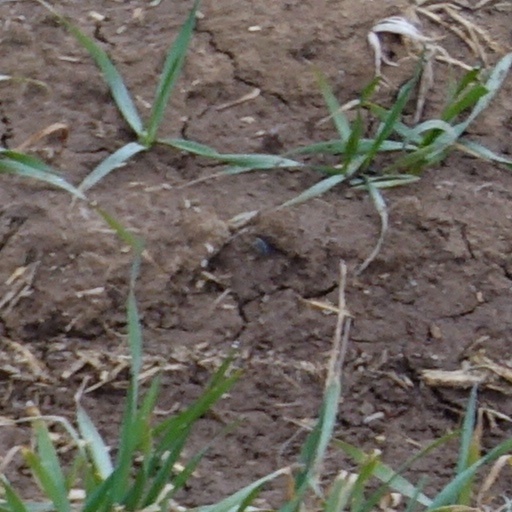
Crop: wheat